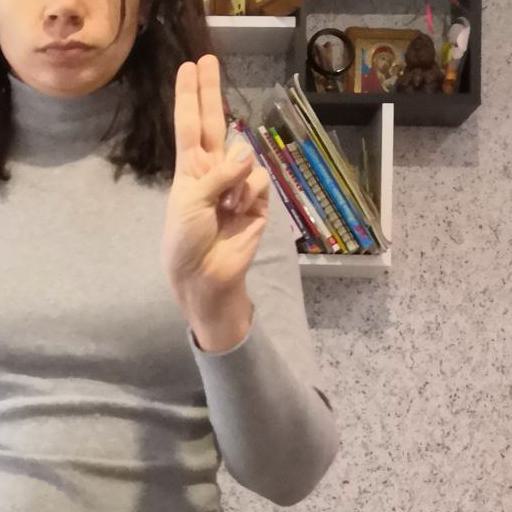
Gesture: two_up